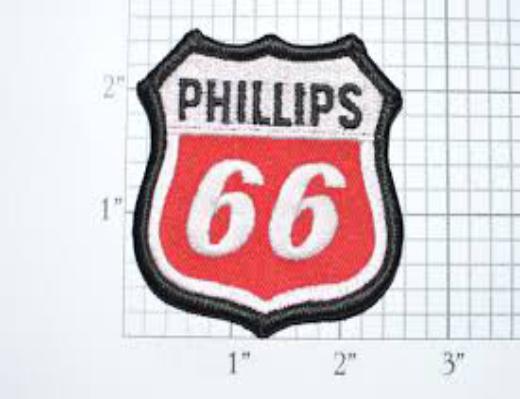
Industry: Transportation